Armed Forces of Turkmenistan

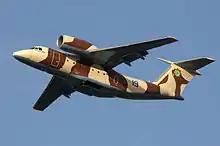
A Turkmenistan Antonov An-74TK-200

The Turkmen naval forces are currently directed by the defense ministry and consist of around 700 servicemen and sixteen patrol boats. The Congressional Research Service, citing the International Institute for Strategic Studies, reports a number of six patrol boats.